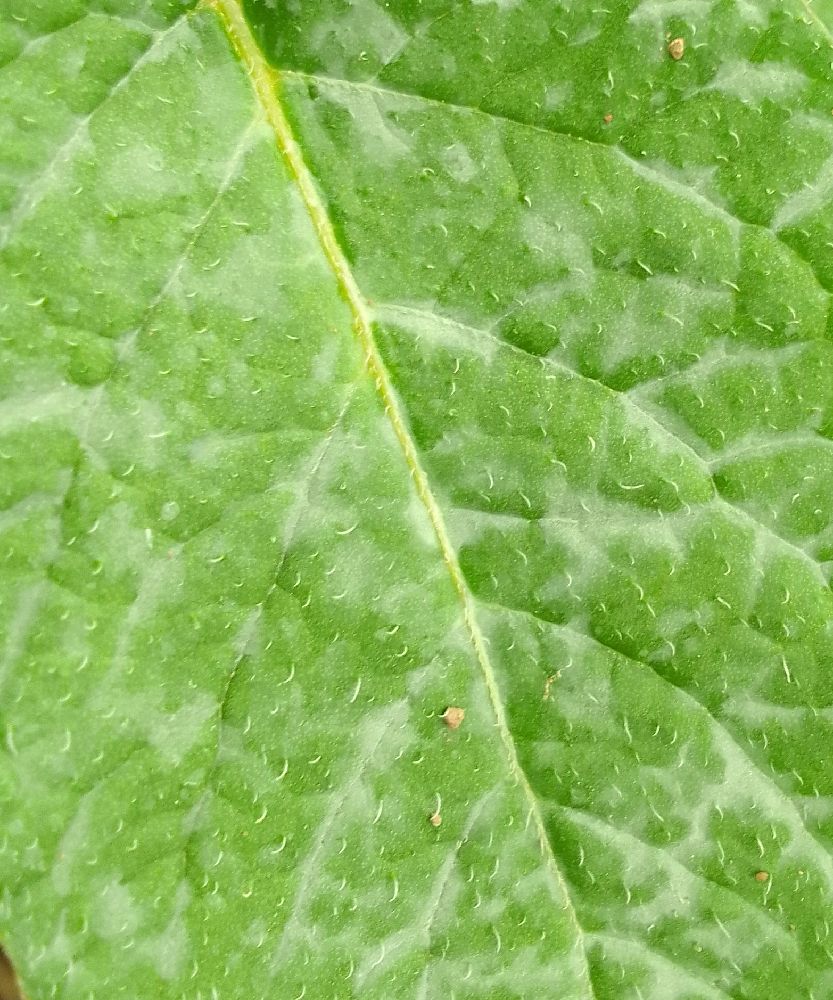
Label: Healthy